Triage

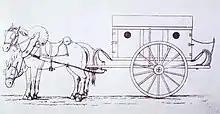
Larrey's "flying ambulance" design.

Modern triage grew out of the work of Baron Dominique-Jean Larrey and Pierre-François Percy during the reign of Napoleon. Larrey in particular introduced the concept of a "flying ambulance" (flying in this case meaning rapidly moving) or in its native French, Ambulance Volante.